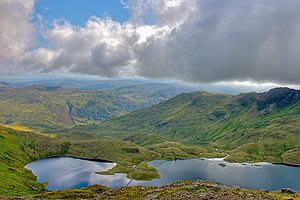
Snowdonia
Llyn Llydaw set fra Crib Goch
Snowdonia er en nationalpark i Nord-Wales hovedsageligt beliggende i grevskabet Gwynedd. Den har et areal på 2.170 km² og blev oprettet i 1951.